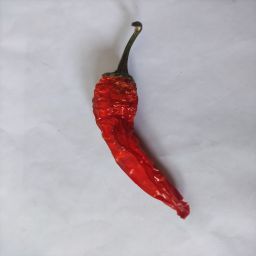
Crop: New Mexico Green Chile
Quality: Dried